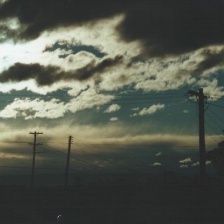
Cloud type: Stratocumulus